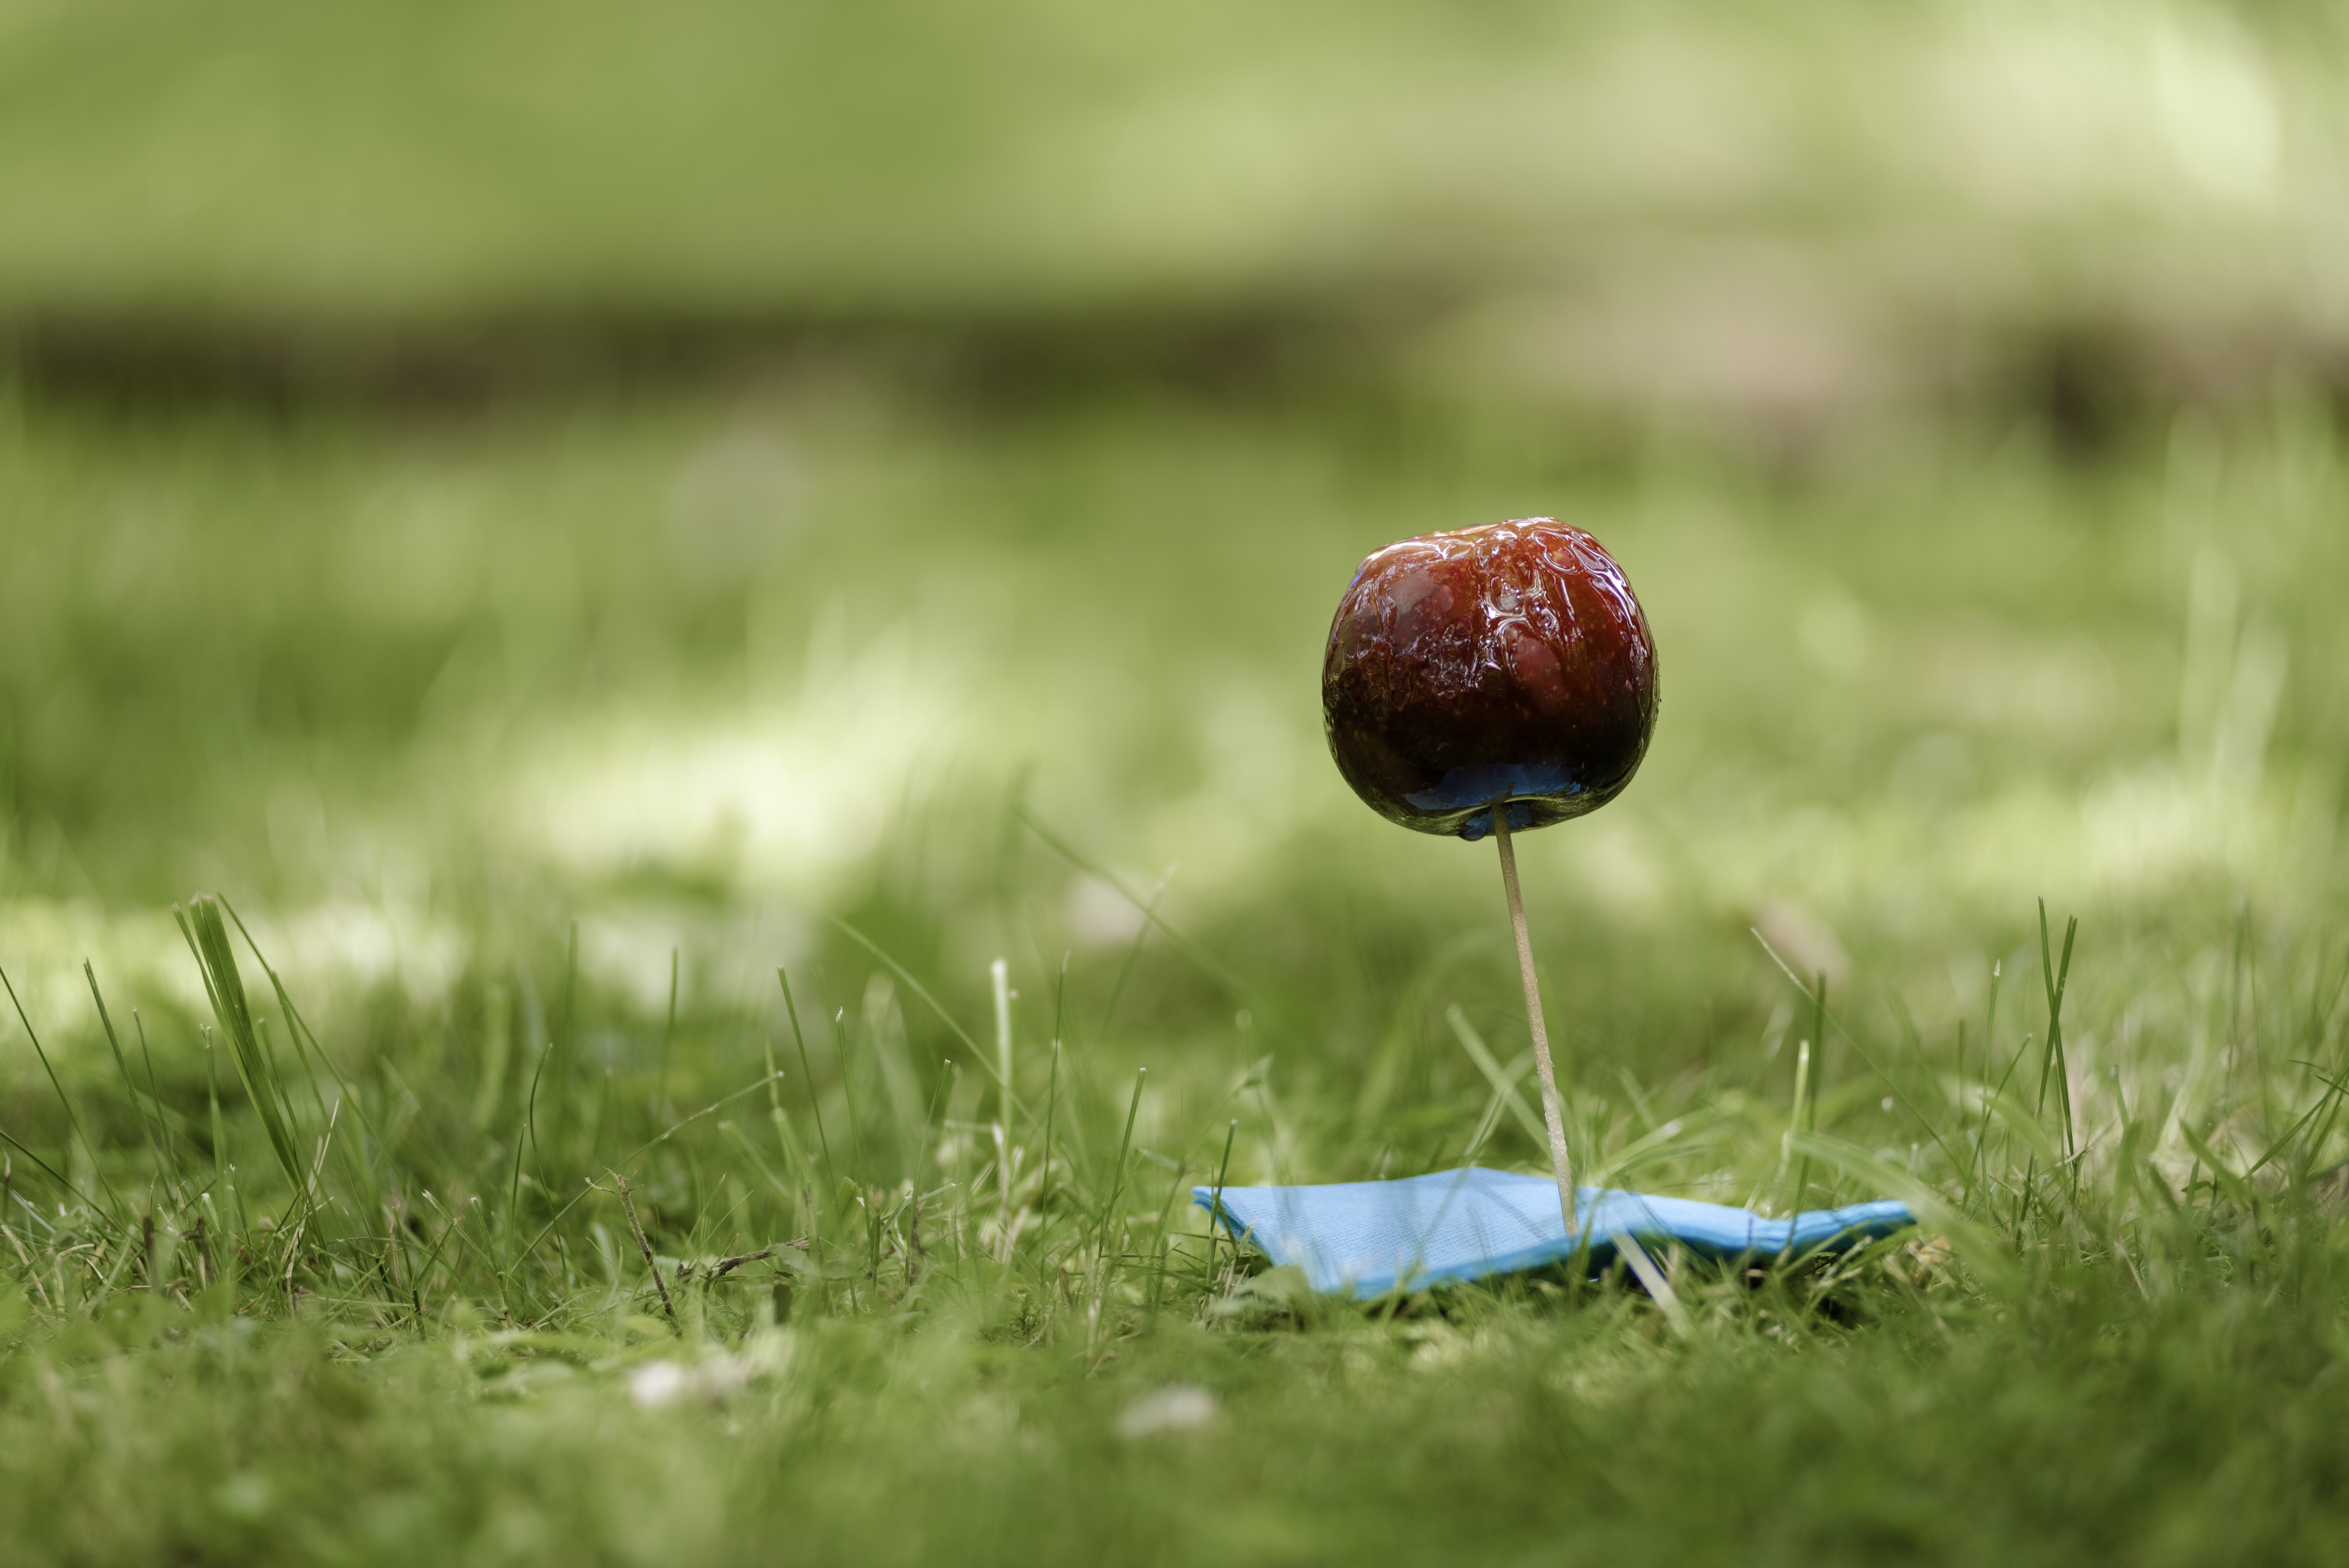
apple, tree, nature, grass, plant, lawn, photography, meadow, prairie, fruit, sweet, leaf, flower, wildlife, food, green, macro, autumn, soil, flora, wildflower, outdoors, sugar, grassland, wetland, habitat, candy apple, macro photography, flowering plant, natural environment, grass family, land plant